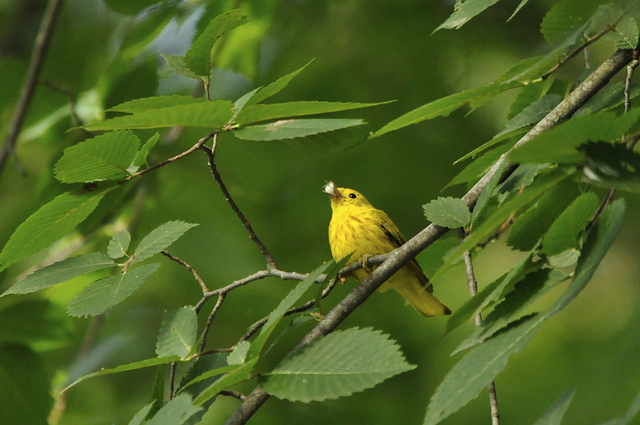
user: Given an image and a question. Answer the question in a short answer. Question: What is the name of this yellow bird? Short Answer:
assistant: finch